Saint Mary's, Calton

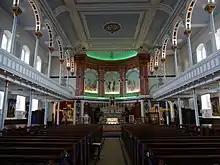
Interior of St Mary's.

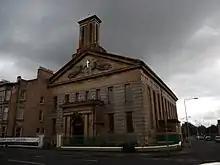
Exterior image of St Mary's.

Saint Mary's is a Catholic church in Calton, Glasgow, Scotland. It is the second oldest church in the Archdiocese of Glasgow and acted as the Pro-Cathedral of the Roman Catholic Archdiocese of Glasgow from 14 August 2009 to April 2011, during the restoration of St Andrew's Cathedral. The church building on Abercromby Street, completed in 1842, is protected as a category A listed building.